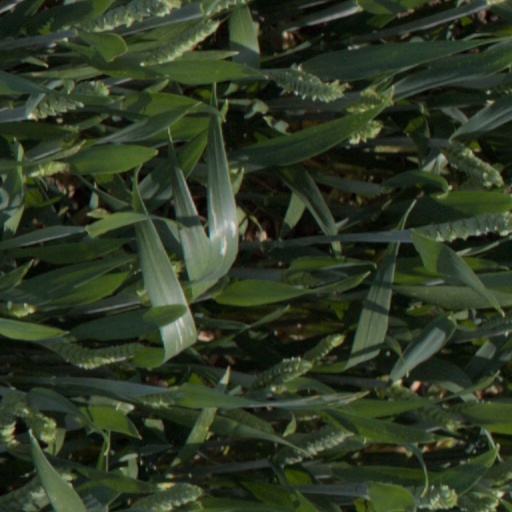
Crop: wheat